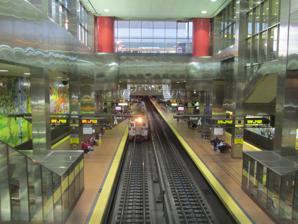
Building: Center City Commuter Connection
Country: United States of America
Year built: 1984
Railway tunnel in Center City Philadelphia Center City Commuter Connection Train emerging from the Center City Commuter Connection at Jefferson Station Overview Location Philadelphia , Pennsylvania , U.S. System SEPTA Regional Rail Start Suburban Station , Walnut–Locust station End Portal near 8th and Spring Garden Streets No. of stations 2 Operation Work begun June 22, 1978 Constructed 1978–1984 Opened November 12, 1984 ( 1984-11-12 ) Operator SEPTA Traffic Rail Character Passenger Technical Length 1.8 mi (2.9 km) No. of tracks 4 Track gauge 4 ft 8 + 1 ⁄ 2 in ( 1,435 mm ) standard gauge Electrified Overhead line , 12 kV 25 Hz AC Operating speed 40 mph (64 km/h) Route map Legend former Reading Company lines Temple University Ninth Street Branch Spring Garden Street Callowhill Junction (City Branch) Reading Terminal Jefferson Station (Market East) Suburban Station former Pennsylvania Railroad lines This diagram: view talk edit The ASCE plaque in Jefferson Station City plaque in Jefferson Station The Center City Commuter Connection (CCCC), commonly referred to as "the commuter tunnel", is a passenger railroad tunnel in Center City Philadelphia , Pennsylvania, The tunnel was built to connect the stub ends of the two separate regional commuter rail systems, which were originally operated by Pennsylvania Railroad and the Reading Company , two rival rail companies. All of the SEPTA Regional Rail lines except for the Cynwyd Line pass completely through the four-track tunnel, which contains two underground stations, Suburban Station and Jefferson Station , and the above-ground upper-level concourse for the east–west commuter lines serving 30th Street Station . Planning and development Suburban Station , located at 16th Street and JFK Boulevard, was the underground terminus of the commuter rail lines of the Pennsylvania Railroad (PRR). The Reading Company (RDG) ran trains on an elevated approach above city streets into the Reading Terminal , located at 12th and Market Streets (one block west of where Jefferson Station was built). The connection, the first of its kind in the United States, was built to allow trains to run through Philadelphia's downtown central business district, by uniting the commuter lines of the two rail systems. R. Damon Childs was a junior land planner with the Philadelphia City Planning Commission when he proposed the CCCC to permit through-routing of the Pennsylvania Railroad and the Reading Railroad suburban lines. There already was a 0.8-mile (1.3 km) subway from 16th Street to 20th Street, a portion of the trackage connecting Suburban Station with 30th Street Station to the west. The tunnel project extended four of Suburban Station's eight tracks 1.7 miles (2.7 km) eastward. The proposed tunnel addition would pass just north of City Hall and then pass over the Broad Street Subway . The tracks would run under Filbert Street, would then curve to the north after 11th Street, pass under the Ridge Avenue Subway spur line, and run northward under 9th Street, ascending to join the Reading embankment near Spring Garden Street. Underground replacement for Reading Terminal—originally to be called 11th Street Station—was part of the Market East redevelopment project. At first the idea seemed preposterous because it required excavation under Philadelphia City Hall , one of the most massive buildings in the world, but it was nevertheless incorporated by Edmund N. Bacon into the city's 1960 Comprehensive Plan. Groundbreaking for the tunnel project was on June 22, 1978. It took six years to complete at a cost of $330 million (equivalent to $1.5 billion in 2023). Federal funds, through the Federal Transit Administration (then called the Urban Mass Transportation Administration), paid for 80 percent of the project, state funds accounted for 16.66 percent, and city funds covered the remaining 3.33 percent. On April 28, 1984, a free shuttle service began operating between Suburban Station and Market East Station . Trains on the former PRR lines began providing service through the connection to and from Market East on September 3, 1984. The last train from Reading Terminal departed on November 6, 1984. After allowing for final track connections to be made, trains from the former Reading Railroad began using the tunnel on November 10, 1984. The Center City Commuter Connection, the four-track (two tracks in both directions) standard-gauge rail link between Suburban Station and the new Market East Station , formally opened for business on November 12, 1984. The old approach to Reading Terminal was then abandoned. It is still mostly present, and is now known as the Reading Viaduct , being actively converted (Phase 1 opened in 2018) to a linear park . The new 11th St has two platforms which are 850 feet (260 m) long and 35 feet (11 m) wide. Bernard Goldentyer was the CCCC Project Manager for the City of Philadelphia, making him responsible for coordinating the efforts over a dozen different contracts totaling over $250 million. The key to the project was supporting and underpinning Reading Terminal which is a historic structure and keeping all the utilities, including phone lines, in Center City intact while the project was done. In a nod to Chinatown for tolerating the construction, artisans and masons were brought in from China to create the Chinatown Arch. Approximately 22 trains per hour run per track as of 2014 [update] . See also Philadelphia portal North–South Rail Link , a set of proposals for a similar project in Boston Oslo Tunnel , a similar project in Oslo , Norway Regional Connector , a similar project for a light rail tunnel in Los Angeles References